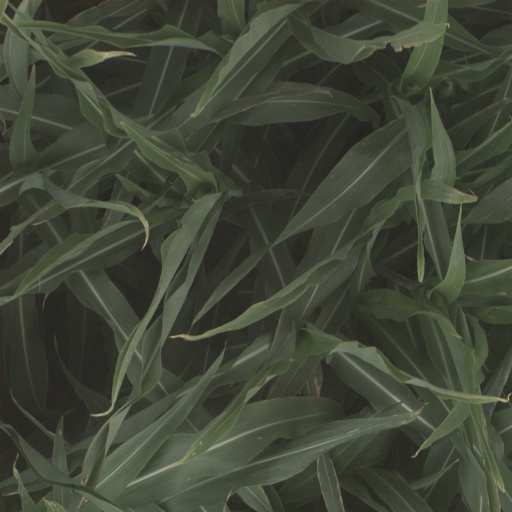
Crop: sorghum